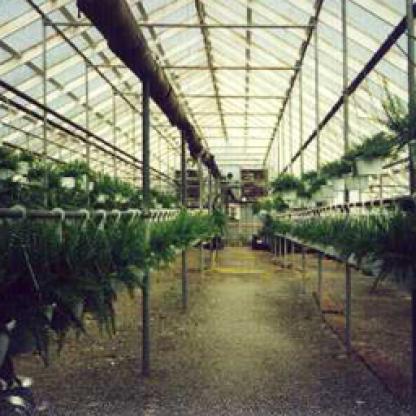
Scene: Indoor